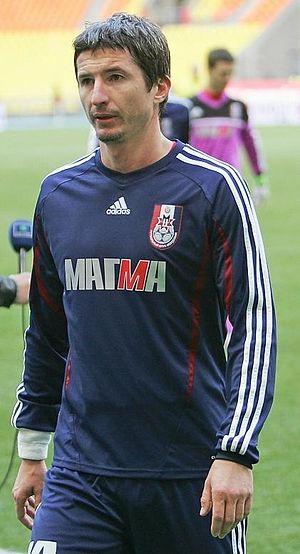
Ievgueni Valeriévitch Aldonine, né le 22 janvier 1980 à Aloupka, est un footballeur russe qui joue au poste de milieu de terrain défensif. Il joue aussi avec l'Équipe de Russie entre 2002 et 2007.